William Pitt the Younger

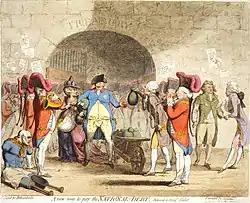
In "A new way to pay the National Debt" (1786), James Gillray caricatured Queen Charlotte and George III awash with treasury funds to cover royal debts, with Pitt handing them another moneybag.

Another important domestic issue with which Pitt had to concern himself was the national debt, which had doubled to £243 million during the American war. Every year, a third of the budget of £24 million went to pay interest. Pitt sought to reduce the national debt by imposing new taxes. In 1786, he instituted a sinking fund so that £1 million a year was added to a fund so that it could accumulate interest; eventually, the money in the fund was to be used to pay off the national debt. Pitt had learned of the idea of the 'Sinking Fund' from his father in 1772. Earl Chatham had been informed of the Welshman, Sir Richard Price's idea, Pitt approved of the idea and adopted it when he was in office. By 1792, the debt had fallen to £170 million.